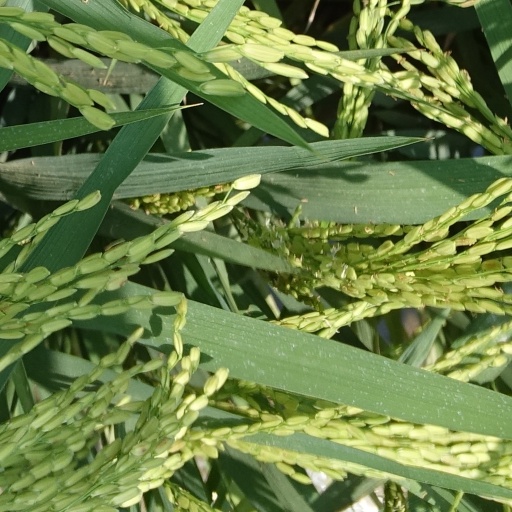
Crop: rice